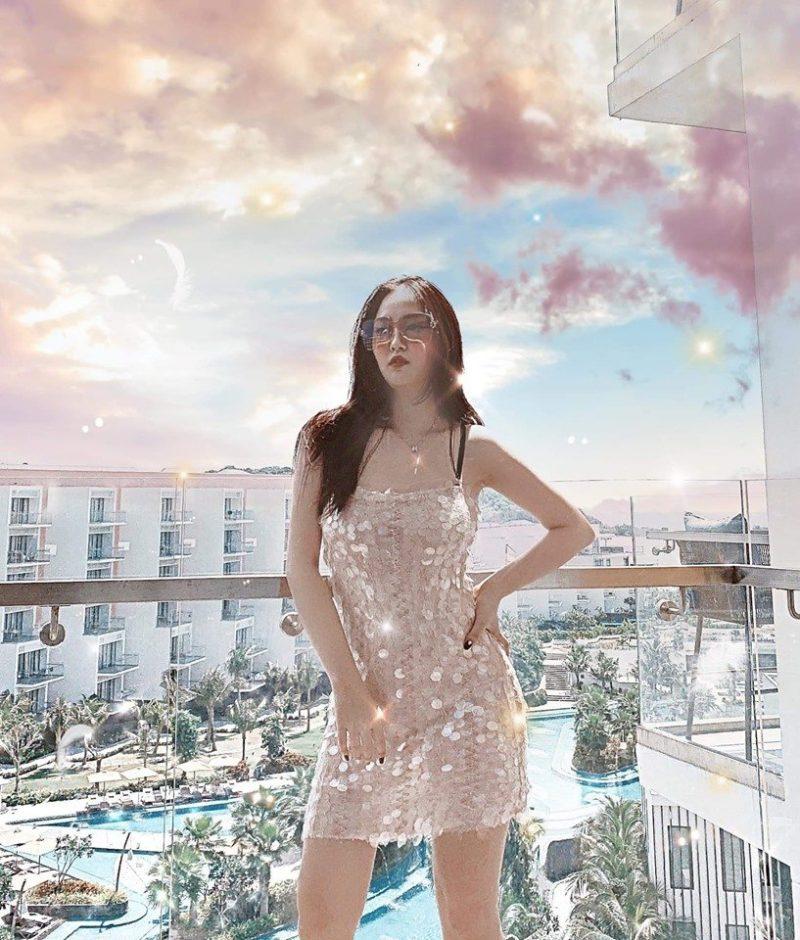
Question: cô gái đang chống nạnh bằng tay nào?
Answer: cô gái đang chống nạnh bằng tay trái